Tania Glyde

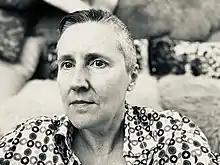

Tania Glyde is a British psychotherapist and writer. They trained in integrative psychotherapy at the Minster Centre, London, qualifying in 2013. Their work is trauma-informed and pluralistic, and they work mainly with Gender, Sex and Relationship Diverse (GSRD; previously known as GSD) clients.